Aly Khan

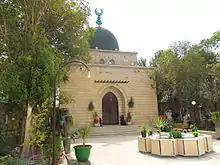
Aly Khan mausoleum in Salamiyah

On 12 May 1960, a little more than two years after his appointment as Pakistan's Ambassador to the UN, Aly Khan sustained catastrophic head injuries in an automobile accident in Suresnes, France, a suburb of Paris, when the car he was driving collided with another vehicle at the intersection of boulevard Henri Sellier and rue du Mont Valerien, while he and his pregnant fiancée, Bettina, were heading to a party. He died shortly afterward at Foch Hospital (in Suresnes). Bettina survived with a minor injury to her forehead, though the shock of the accident resulted in a miscarriage. Aly's chauffeur, who was in the back seat, also survived, as did the driver of the oncoming car.